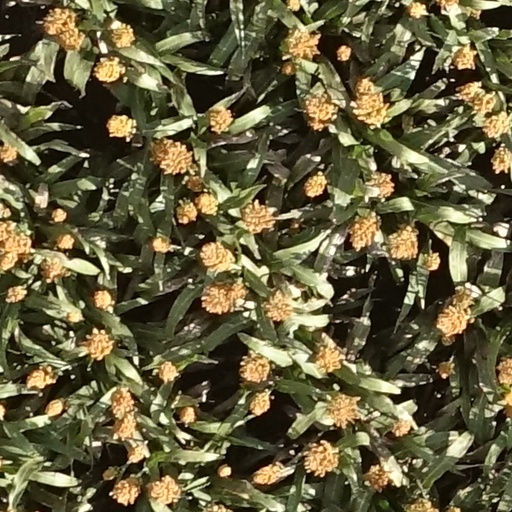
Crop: sorghum